Question: Where is the cat?
Tambaya: Ina magen?
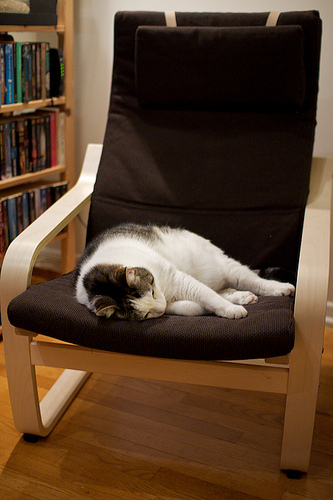
Answer: On the chair.
Amsa: Kan kujera.